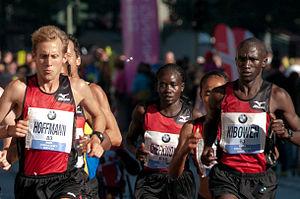
Caroline Jepchirchir Chepkwony est une athlète kényane spécialiste des courses de fond.